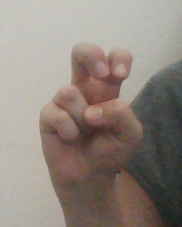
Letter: toot